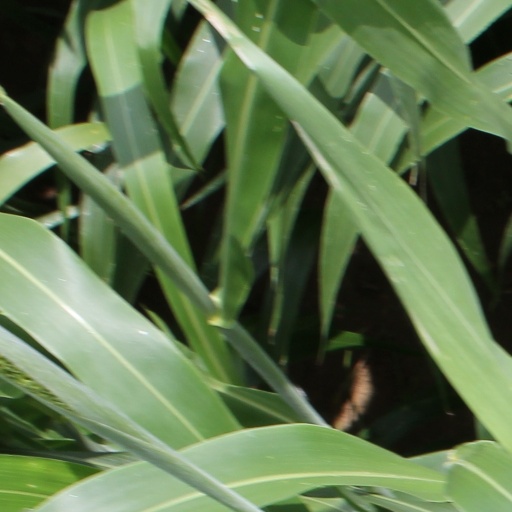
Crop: sorghum